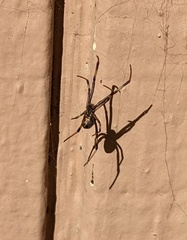
Species: Lactrodectus_hesperus